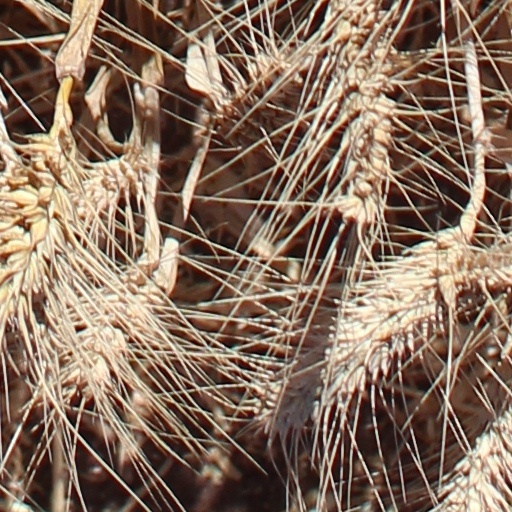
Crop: wheat